Milwaukee Brewers

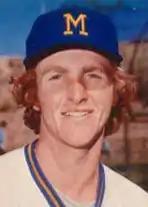
Robin Yount won the American League MVP Award in 1982 and 1989.

Four Brewers have won the MLB Most Valuable Player Award during their careers with the team: Rollie Fingers (1981), Robin Yount (1982 and 1989), Ryan Braun (2011), and Christian Yelich (2018). Three pitchers have won the Cy Young Award: Rollie Fingers (1981), Pete Vuckovich (1982), and Corbin Burnes (2021). Three players have been named Rookie of the Year: Pat Listach (1992), Ryan Braun (2007), and Devin Williams (2020).